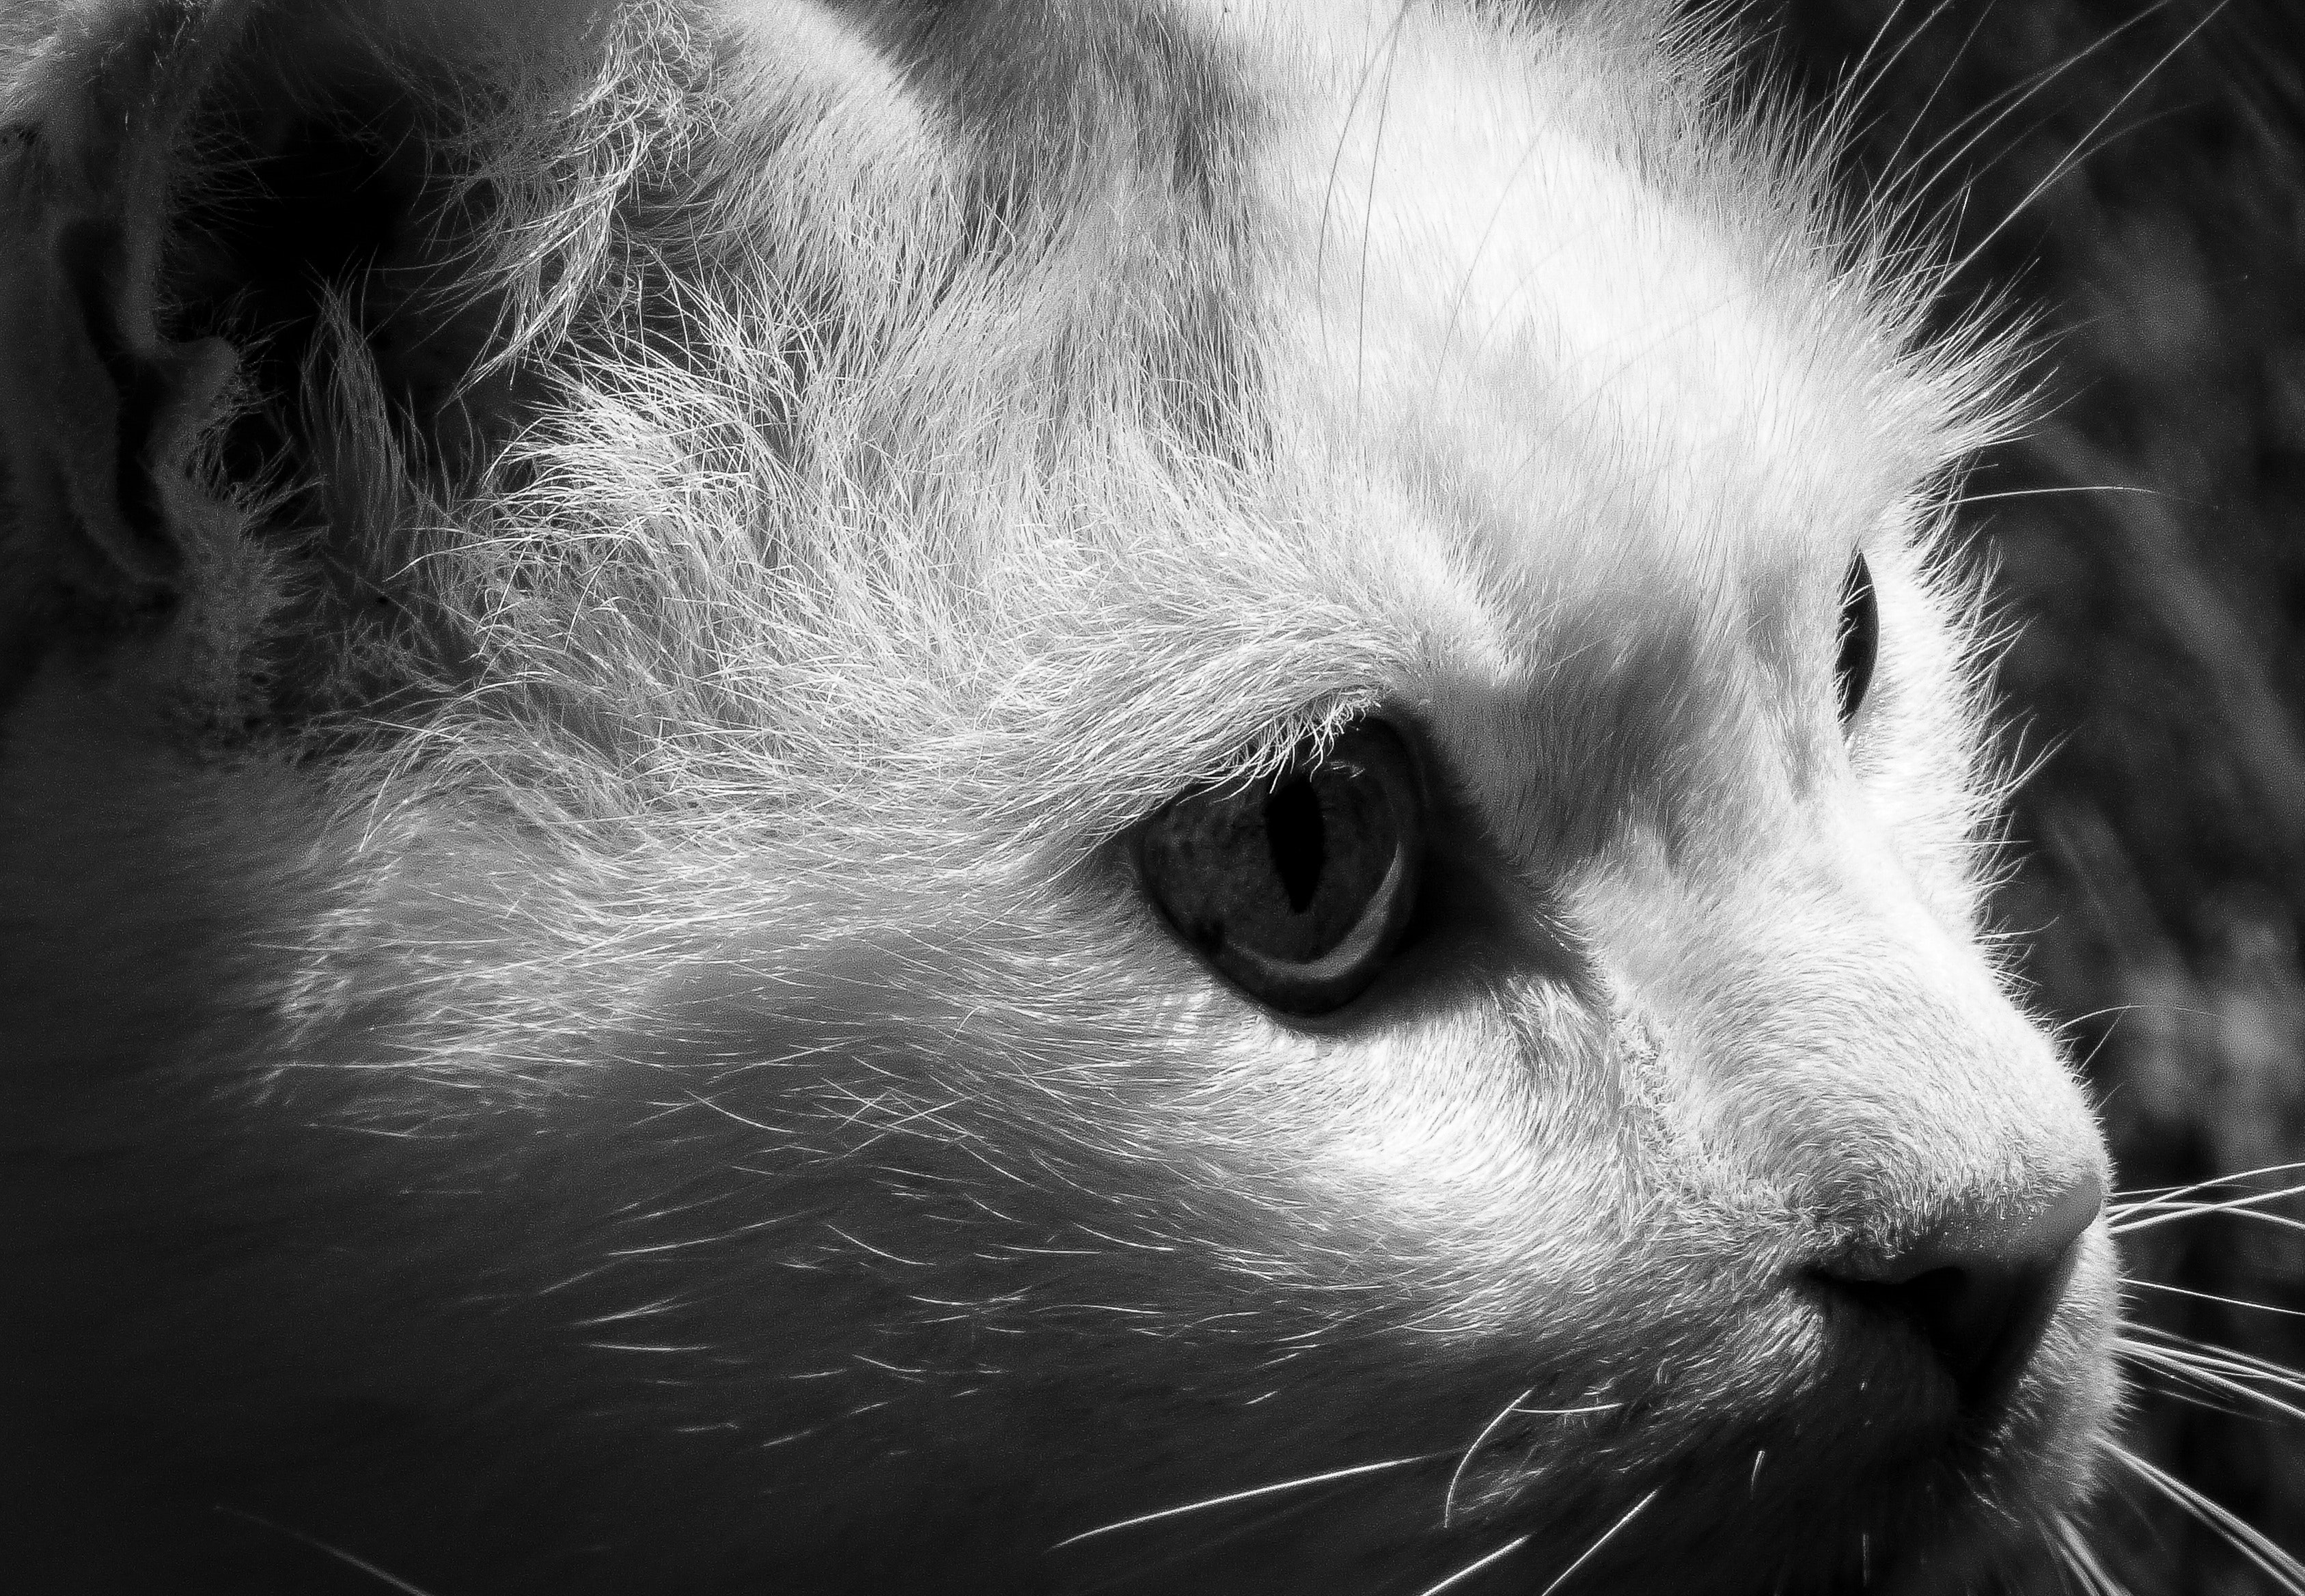
cat, whiskers, black and white, black, white, face, small to medium sized cats, nose, felidae, snout, close up, eye, head, monochrome photography, monochrome, fur, organ, carnivore, photography, ear, kitten, style, domestic short haired cat, Ojos azules